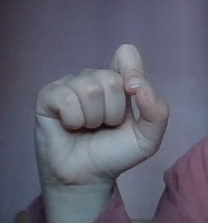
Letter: fa